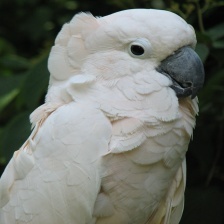
Species: COCKATOO
Scientific name: CACATUIDAE
ImageNet parent category: sulphur-crested_cockatoo